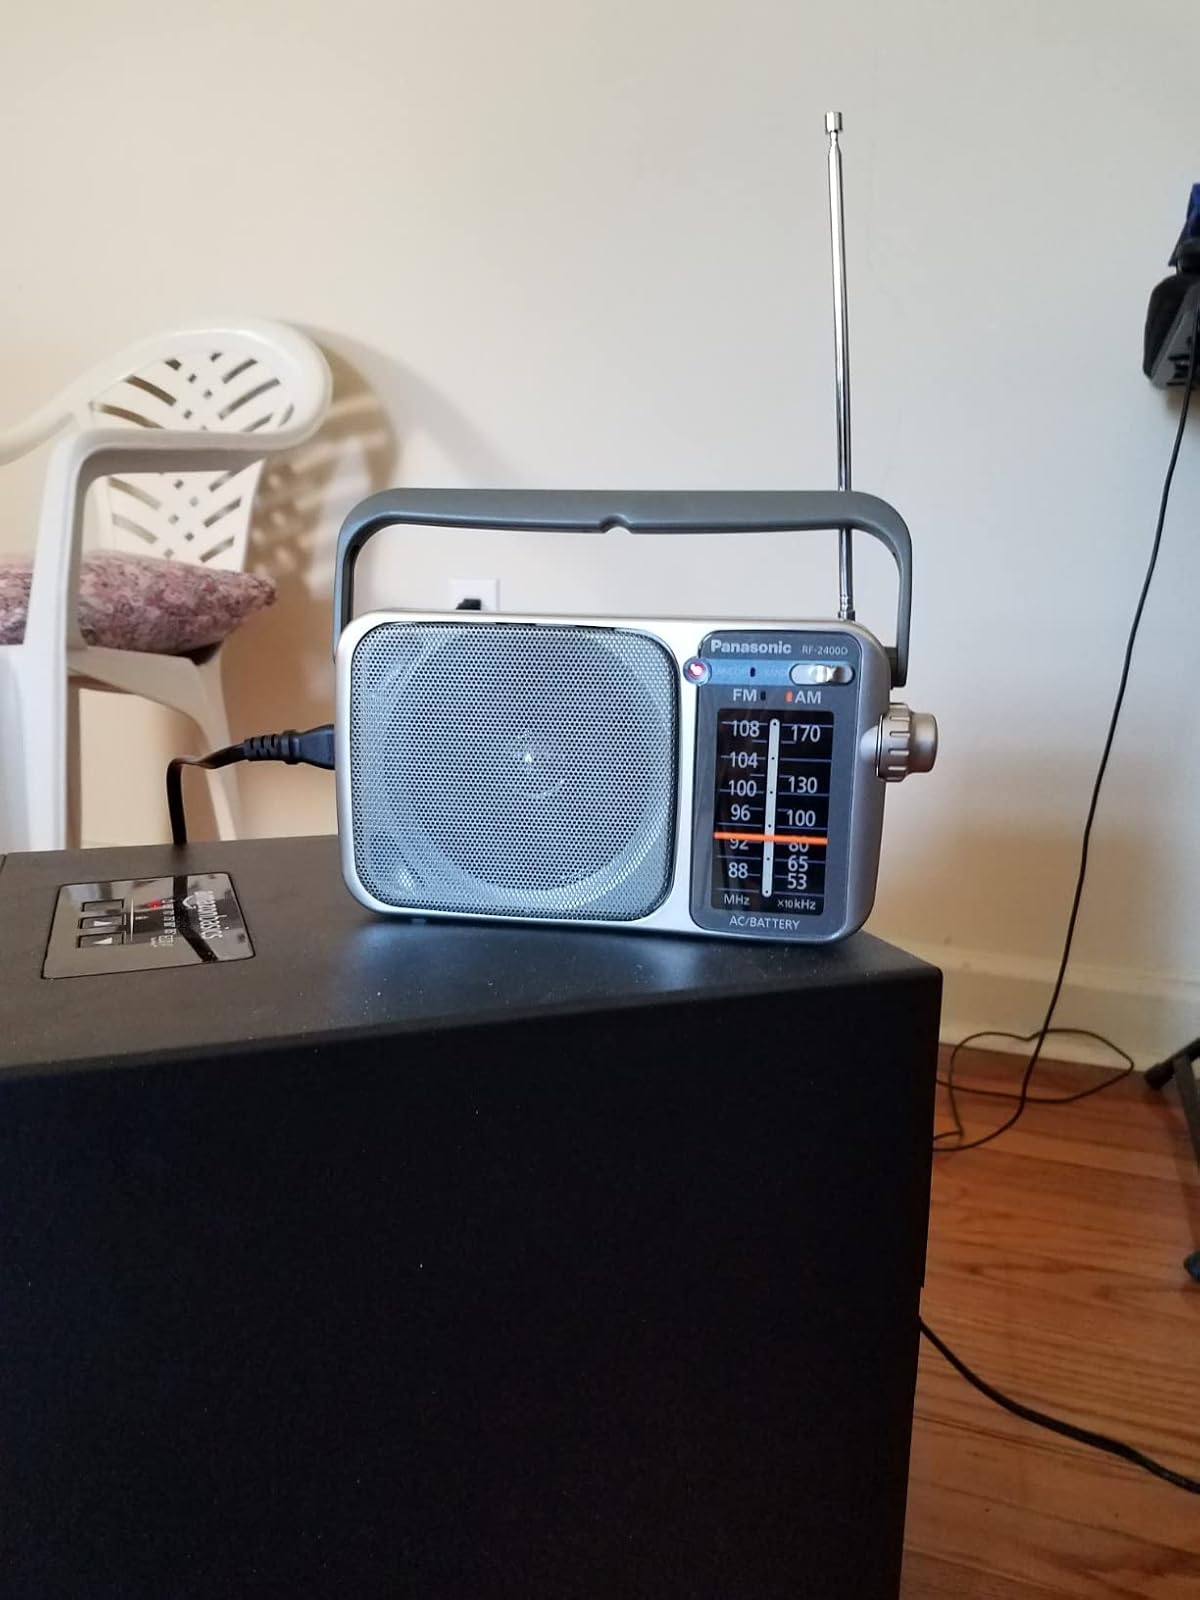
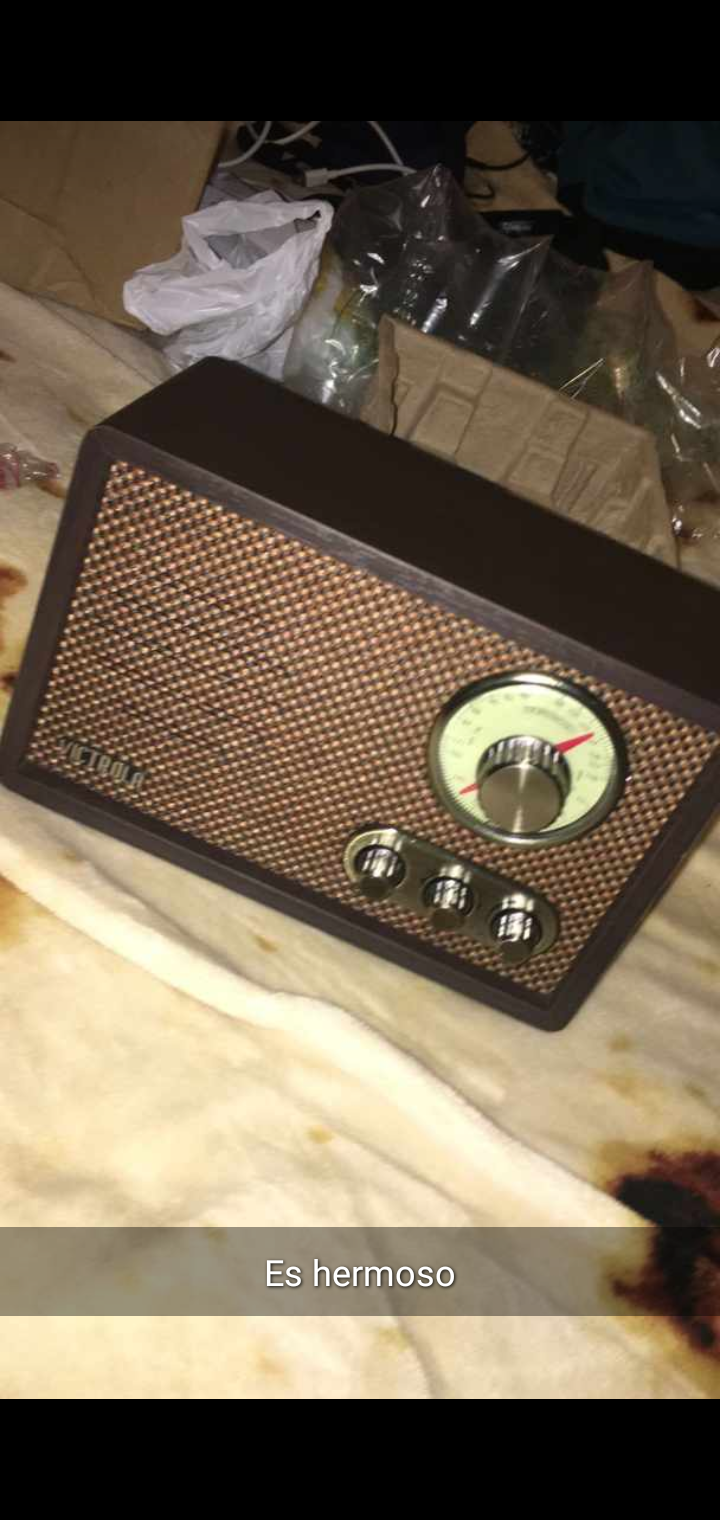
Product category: radio
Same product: no